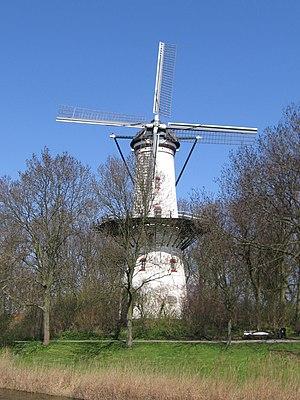
Cet article recense les moulins à vent de la province de Zélande, aux Pays-Bas.